Zephyrus

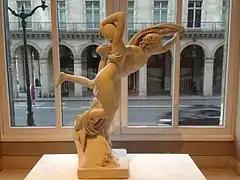

Zephyrus, along with his brother Boreas, is one of the most prominent of the Anemoi; they are frequently mentioned together by poets, and along with a third brother, Notus (the south wind) they were seen as the three useful and favourable winds (the east wind, Eurus, seen as bad omen). They are the three wind gods mentioned by Hesiod, as ancient Greeks avoided talking about Eurus. Zephyrus and Boreas were thought to dwell together in a palace in Thrace.